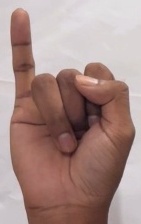
ASL sign: I